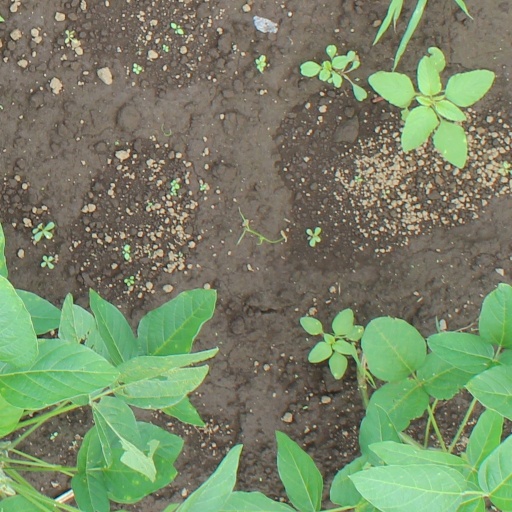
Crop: soybean